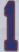
Number: 1